List of closed railway stations in Perth

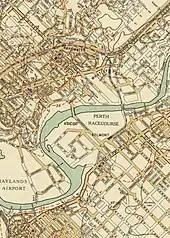
Belmont line and surrounds in 1945

Closed in January 1957 after fire damaged the rail bridge over the Swan River